Silkworm (missile)

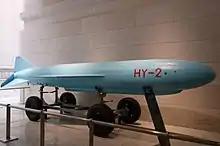
HY-2 missile

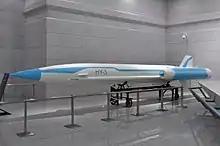
HY-3 missile

Chinese preparations were underway before receiving the first P-15s and related technical data from the Soviets in 1959. On 8 October 1956, the Fifth Academy was founded - with Qian Xuesen as director - to pursue missile development. In March 1958 a cruise missile test site was selected at Liaoxi in Liaoning.